Evolutionary developmental biology

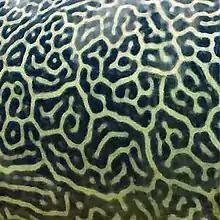
Turing's 1952 paper explained mathematically how patterns such as stripes and spots, as in the giant pufferfish, may arise, without molecular evidence.

In 1917, D'Arcy Thompson wrote a book on the shapes of animals, showing with simple mathematics how small changes to parameters, such as the angles of a gastropod's spiral shell, can radically alter an animal's form, though he preferred a mechanical to evolutionary explanation. But without molecular evidence, progress stalled.